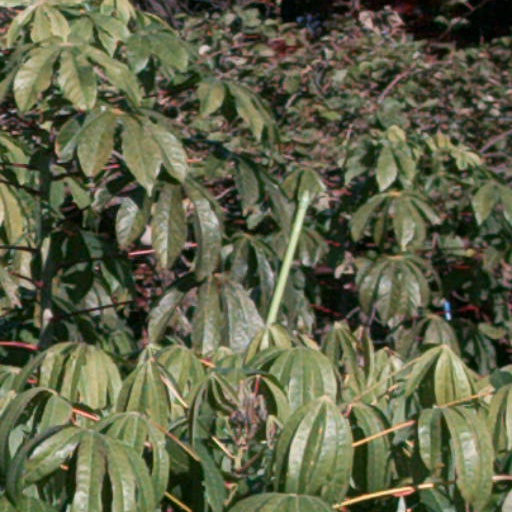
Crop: cassava